Kore of Lyons

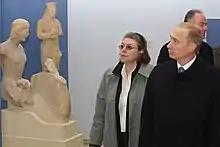
Vladimir Putin visiting the Acropolis Museum in Athens in front of the Rampin Rider, at extreme left, and the parts of the Kore of Lyons kept in the museum combined with casts of those in Lyon

These different influences (Ionian and Athenian) mean that even today the identification of the statue is not possible. However, according to some stylistic and technical criteria, the statue belongs to Attic sculpture of the Archaic period (thick hair, receding chin, almond shaped eyes) while undergoing Ionian influence (chiselled rounding, softened facial lines) which increased at the end of the sixth century. It must however be noted that the Ionian elements are in the majority, notably the typically Ionian long-sleeved chiton, the Ionian himation and the polos decorated with lotus flowers and palmettes. However the material, Pentalic marble from north of Athens, and the rigorous composition settle the question in favour of an Attic origin.